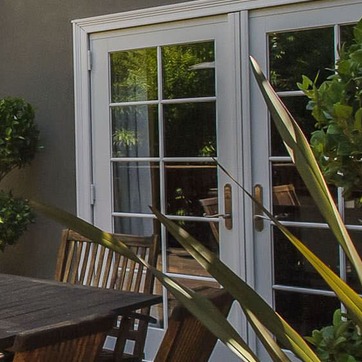
Material: glass